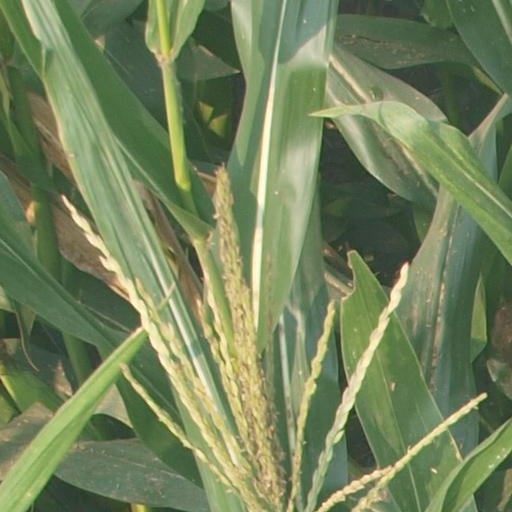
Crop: maize; corn